Katrin Mattscherodt

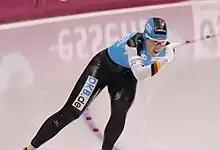

Katrin Mattscherodt (born 26 October 1981) is a German long track speed skater who participates in international competitions. In the team pursuit final against Japan at the 2010 Vancouver Winter Olympics, she was a replacement for Anni Friesinger-Postma in the final (after Friesinger-Postma had problems finishing in the semifinal), and won a gold medal as part of the German team.